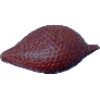
Label: Salak 1